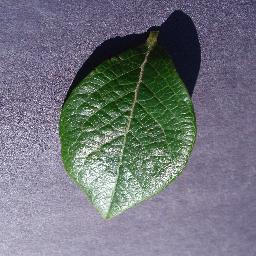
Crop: blueberry
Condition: healthy